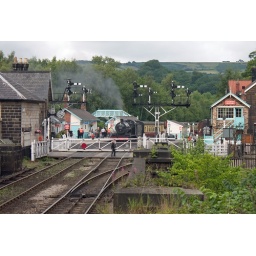
As departure time nears, the road crossing gates are opened by hand to allow train traffic through.